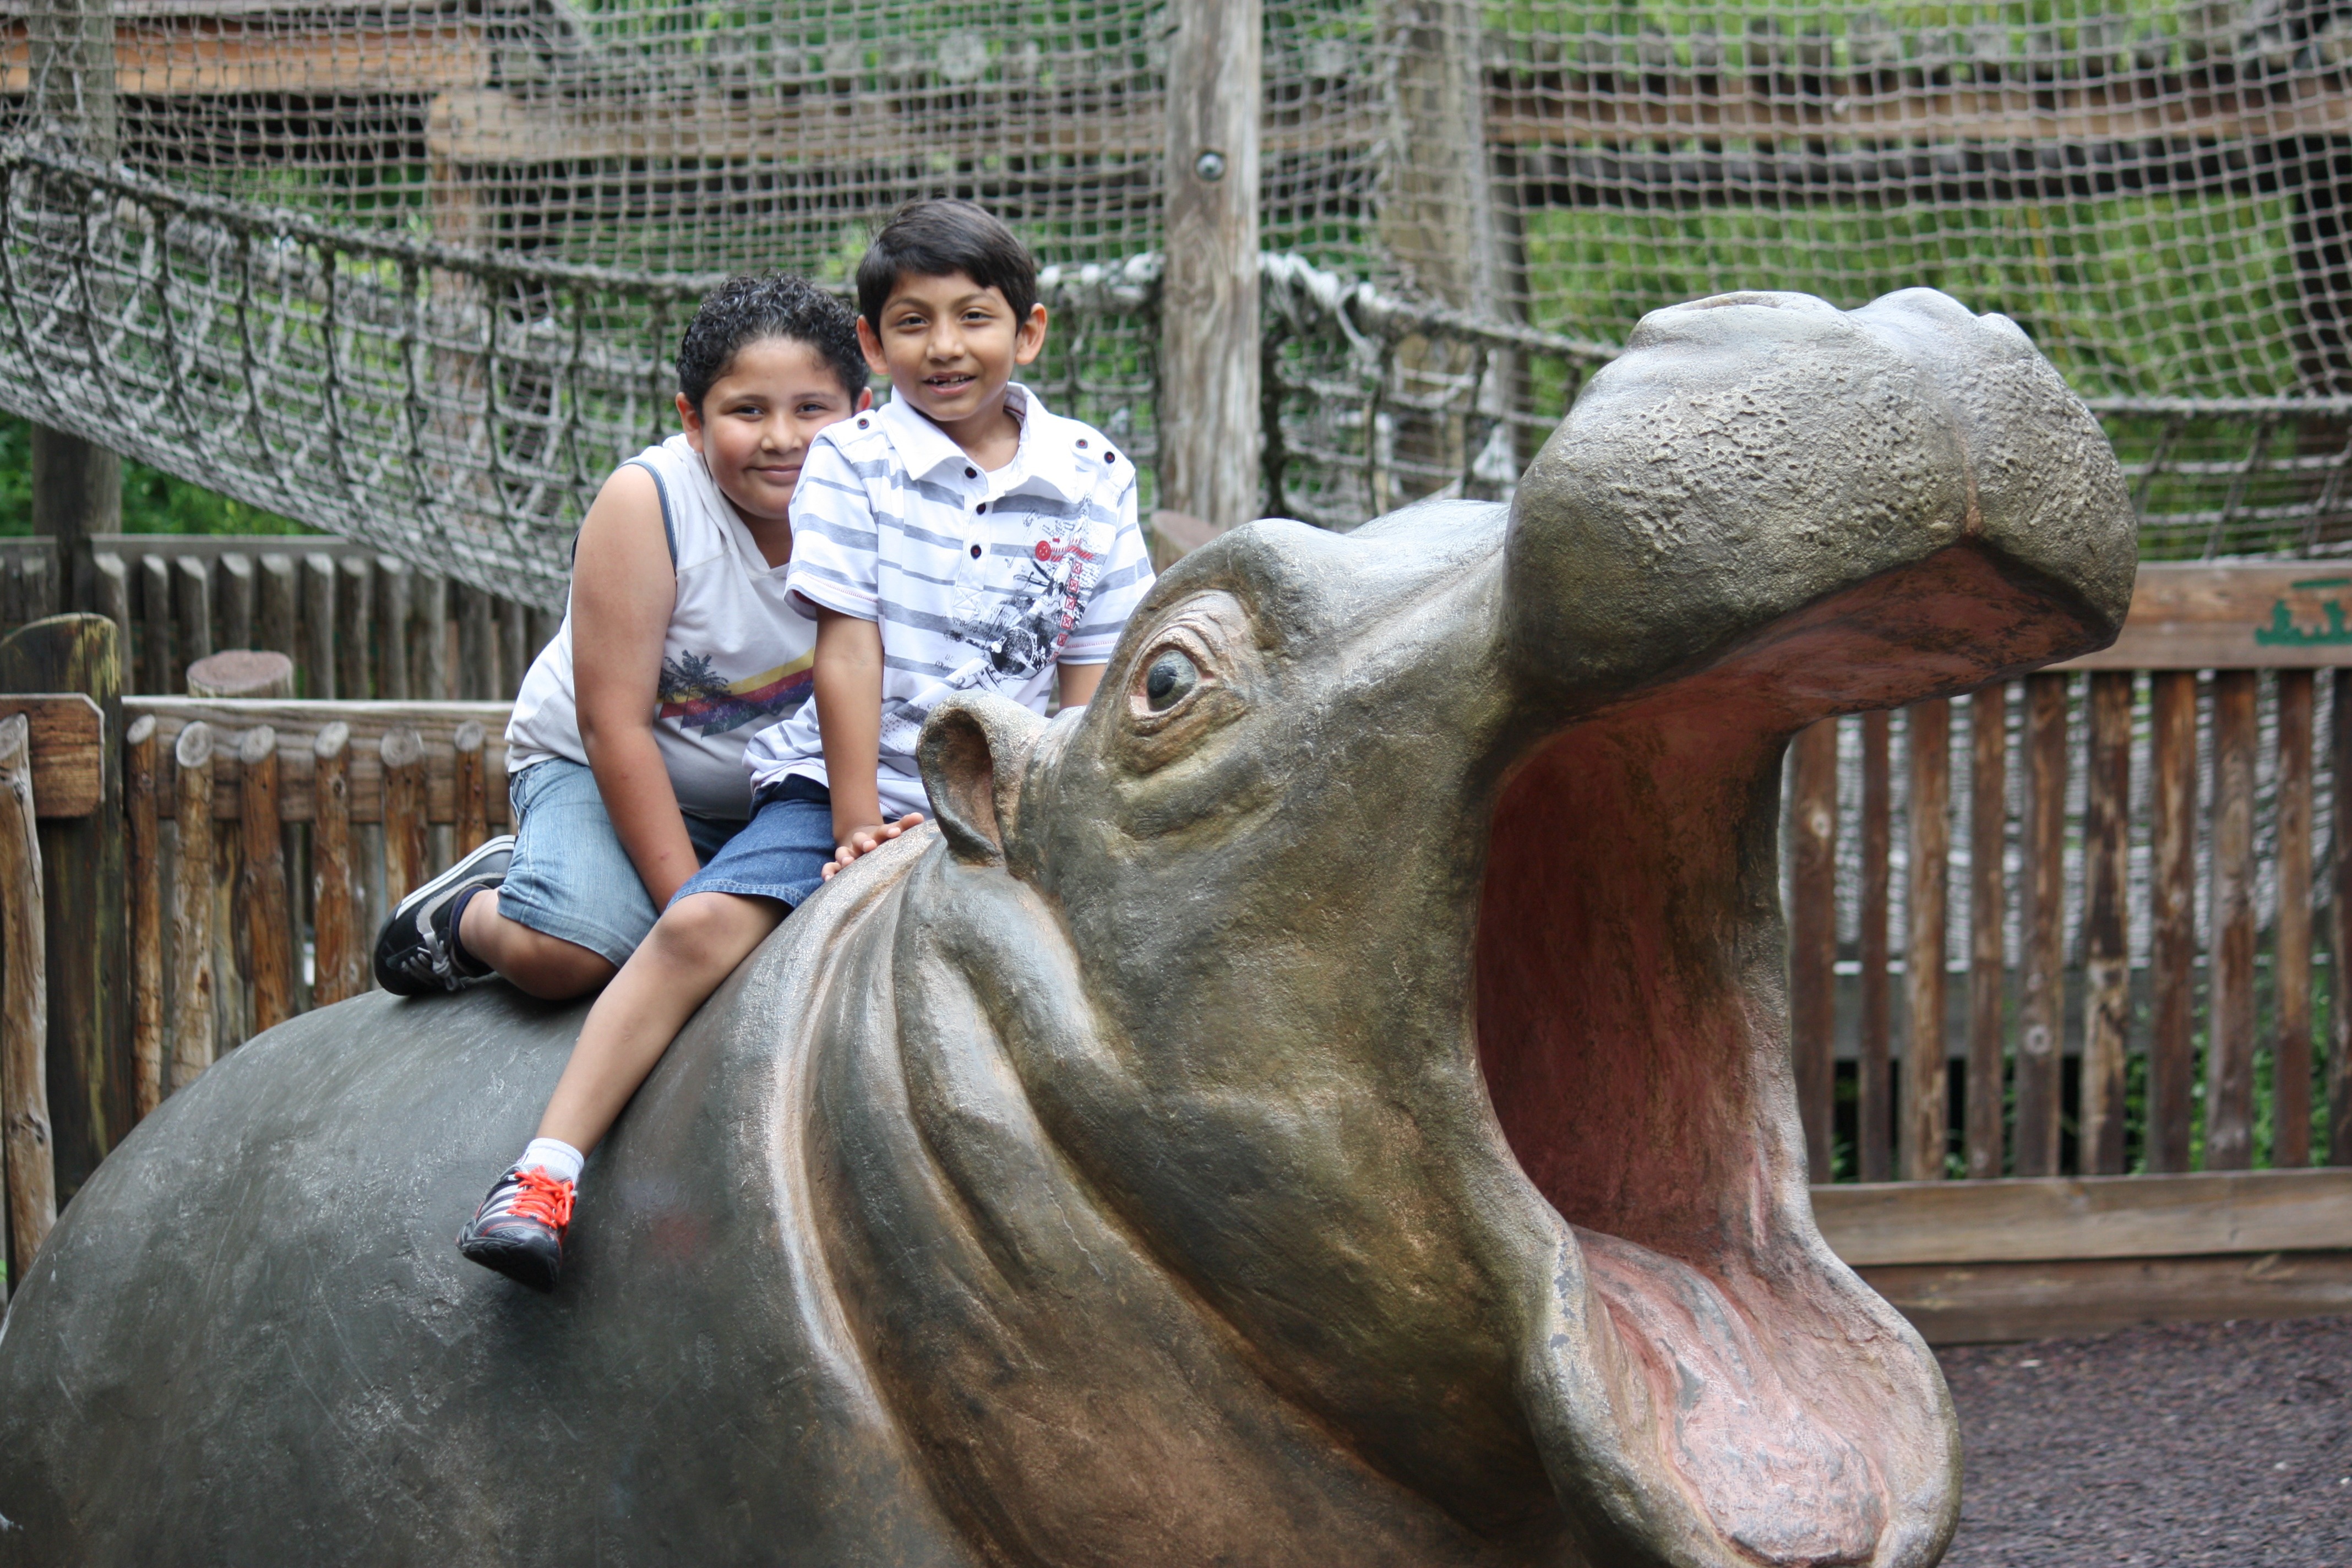
animal, zoo, mammal, stallion, kids, children, hippopotamus, hippo, horse like mammal